Orava Castle

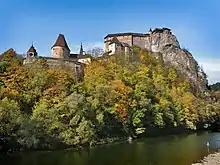
View of the Castle

After the death of John of Dubovec, his heirs quarreled over the inheritance and the situation became so bad that the castle even became a store-house. It was paid for by the mine owner Ferenc Thurzó. A lot of building activity took place at the castle following this time period. The wooden stairs in the Upper Castle were replaced by stone stairs. The same was done to the stairs between the Middle and the Upper Castle with the drawbridge. A cellar was also dug out of the stone of the castle court and a single-story residence-wing was built in the lower castle near the west wall.